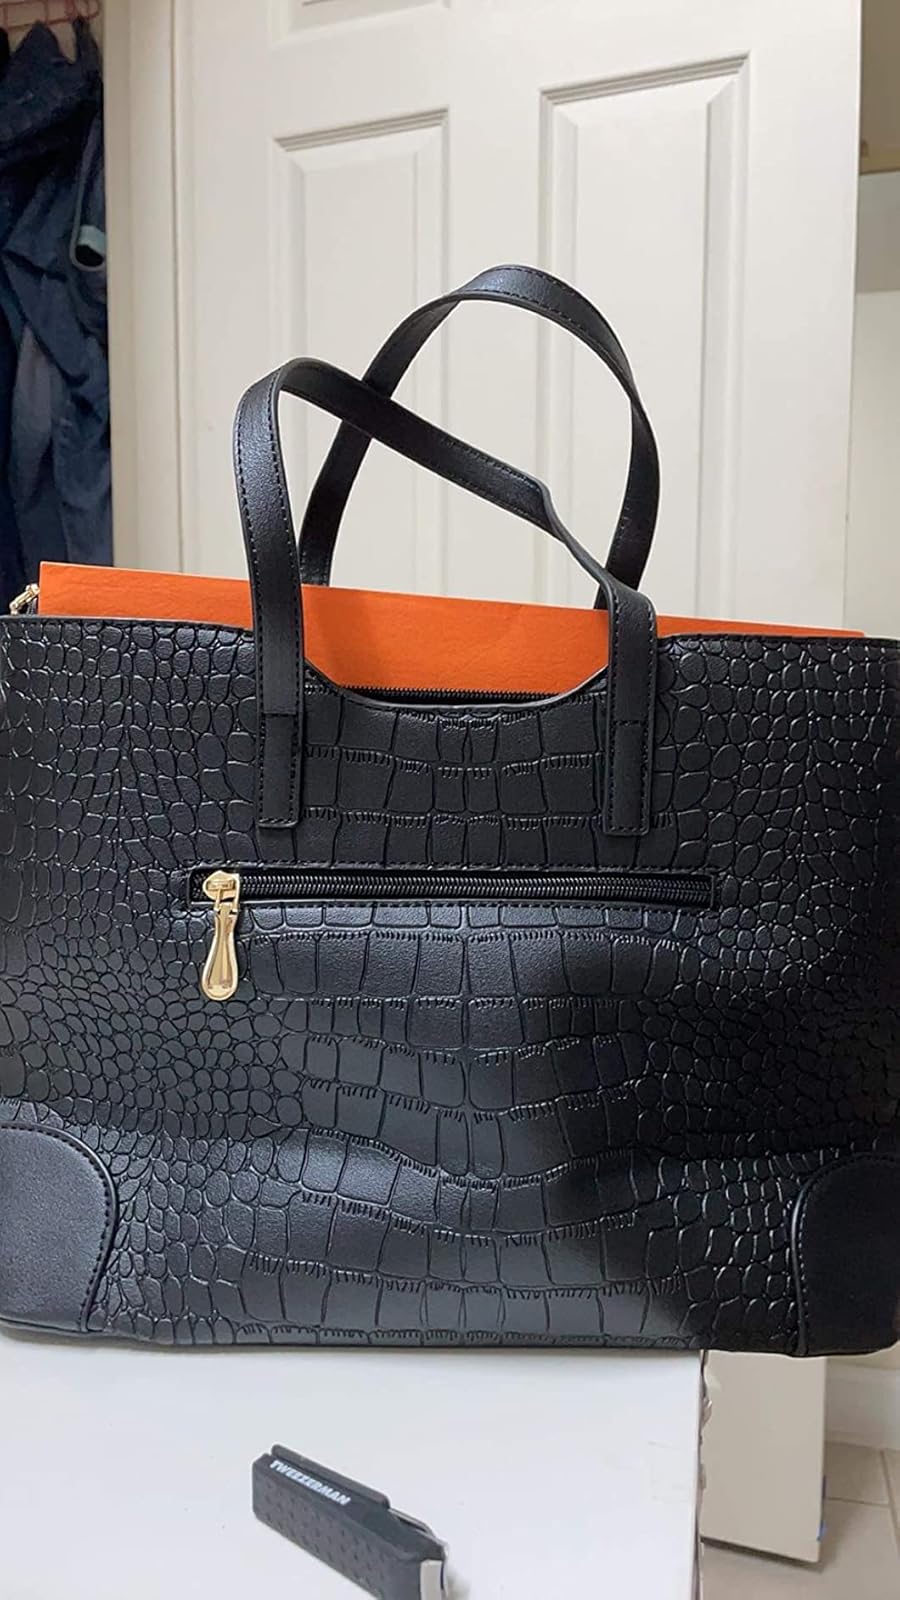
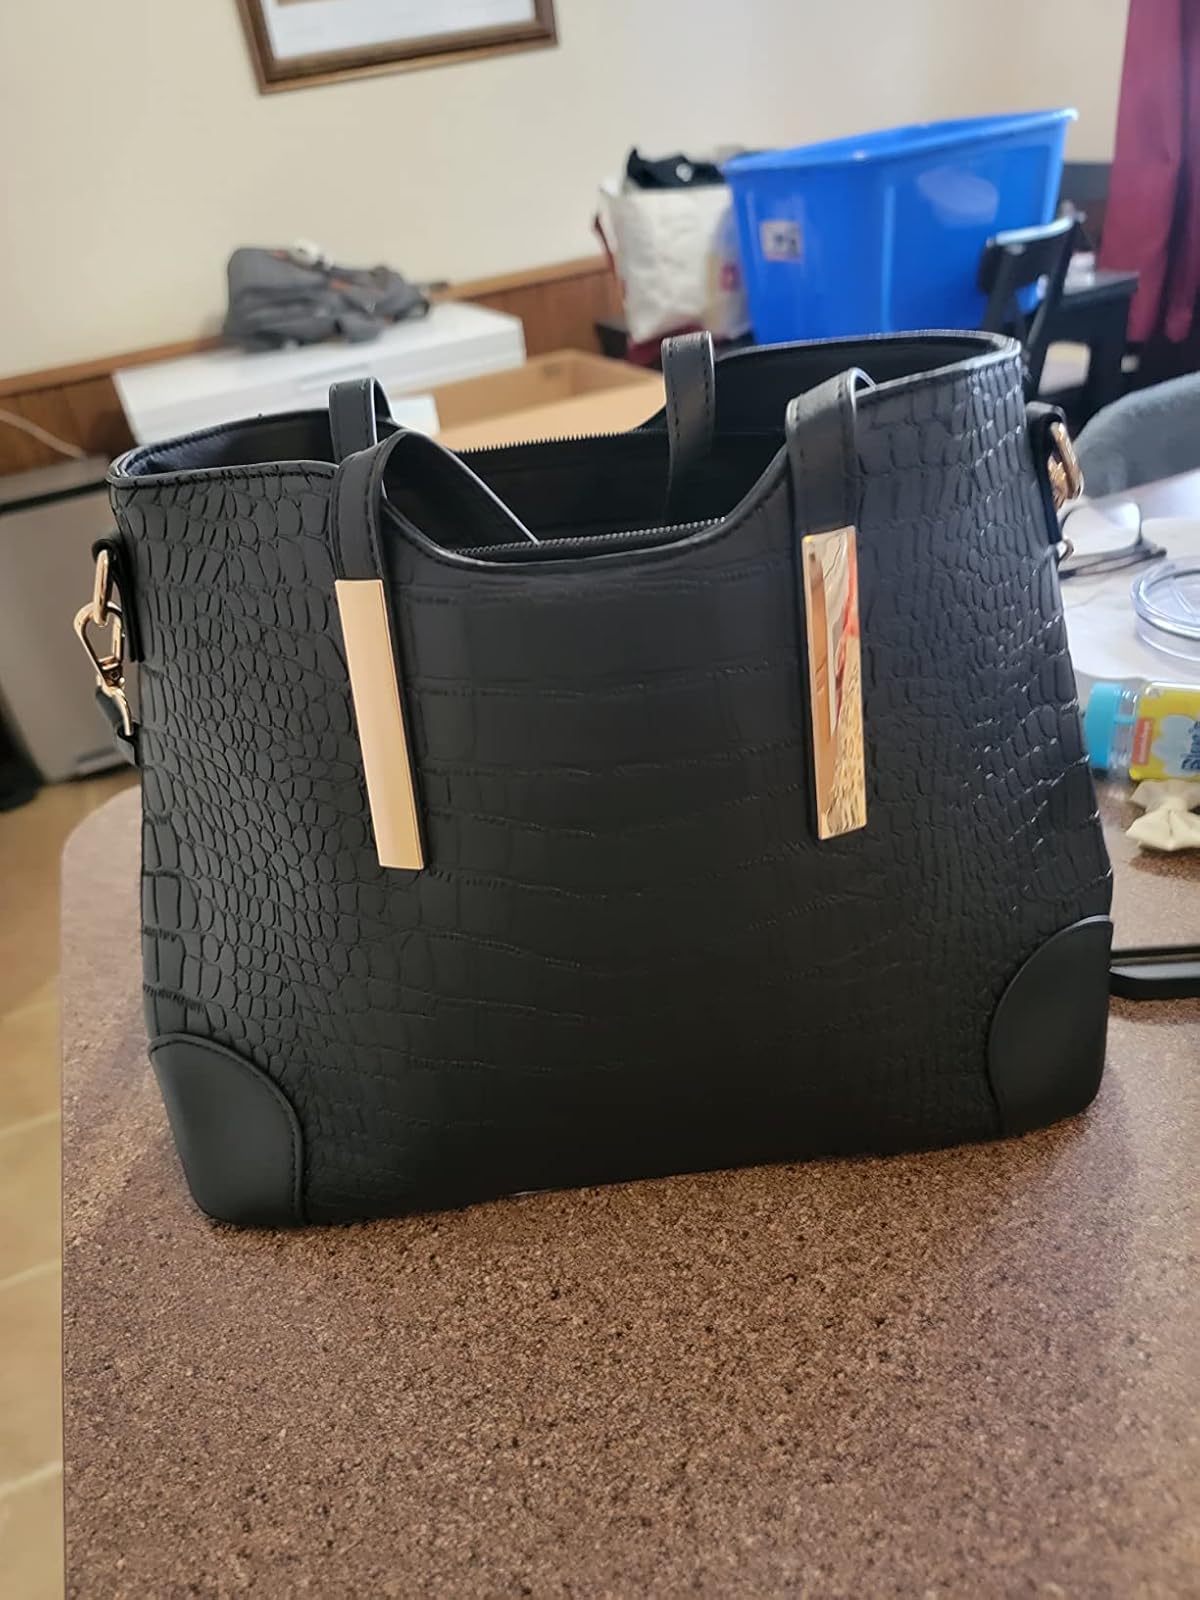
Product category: accessories_handbag
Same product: yes